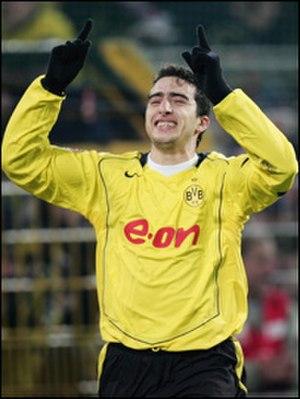
Ahmed Reda Madouni est un footballeur international algérien, né le 4 octobre 1980 à Casablanca au Maroc. Il est défenseur et fut formé à Montpellier.